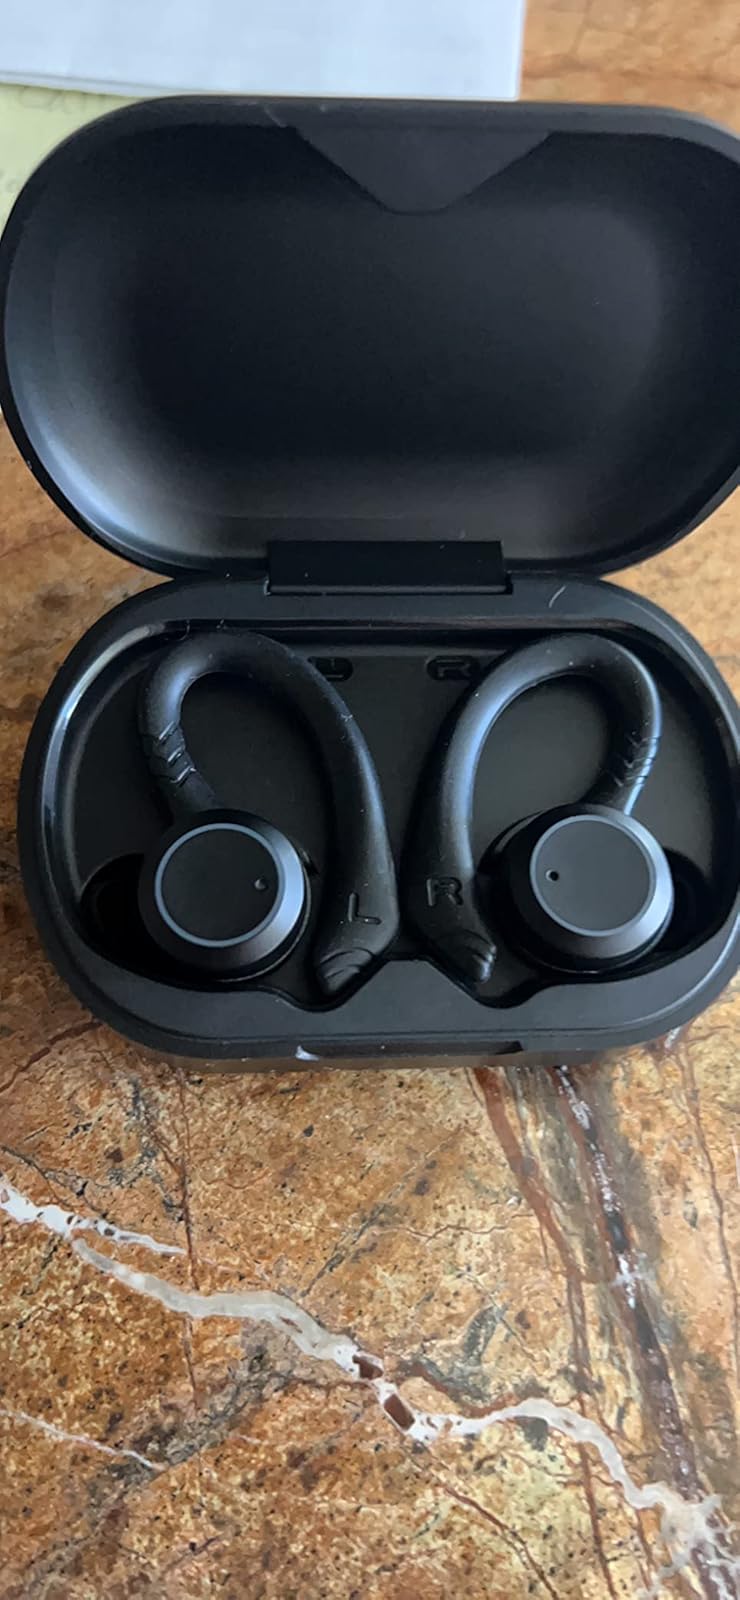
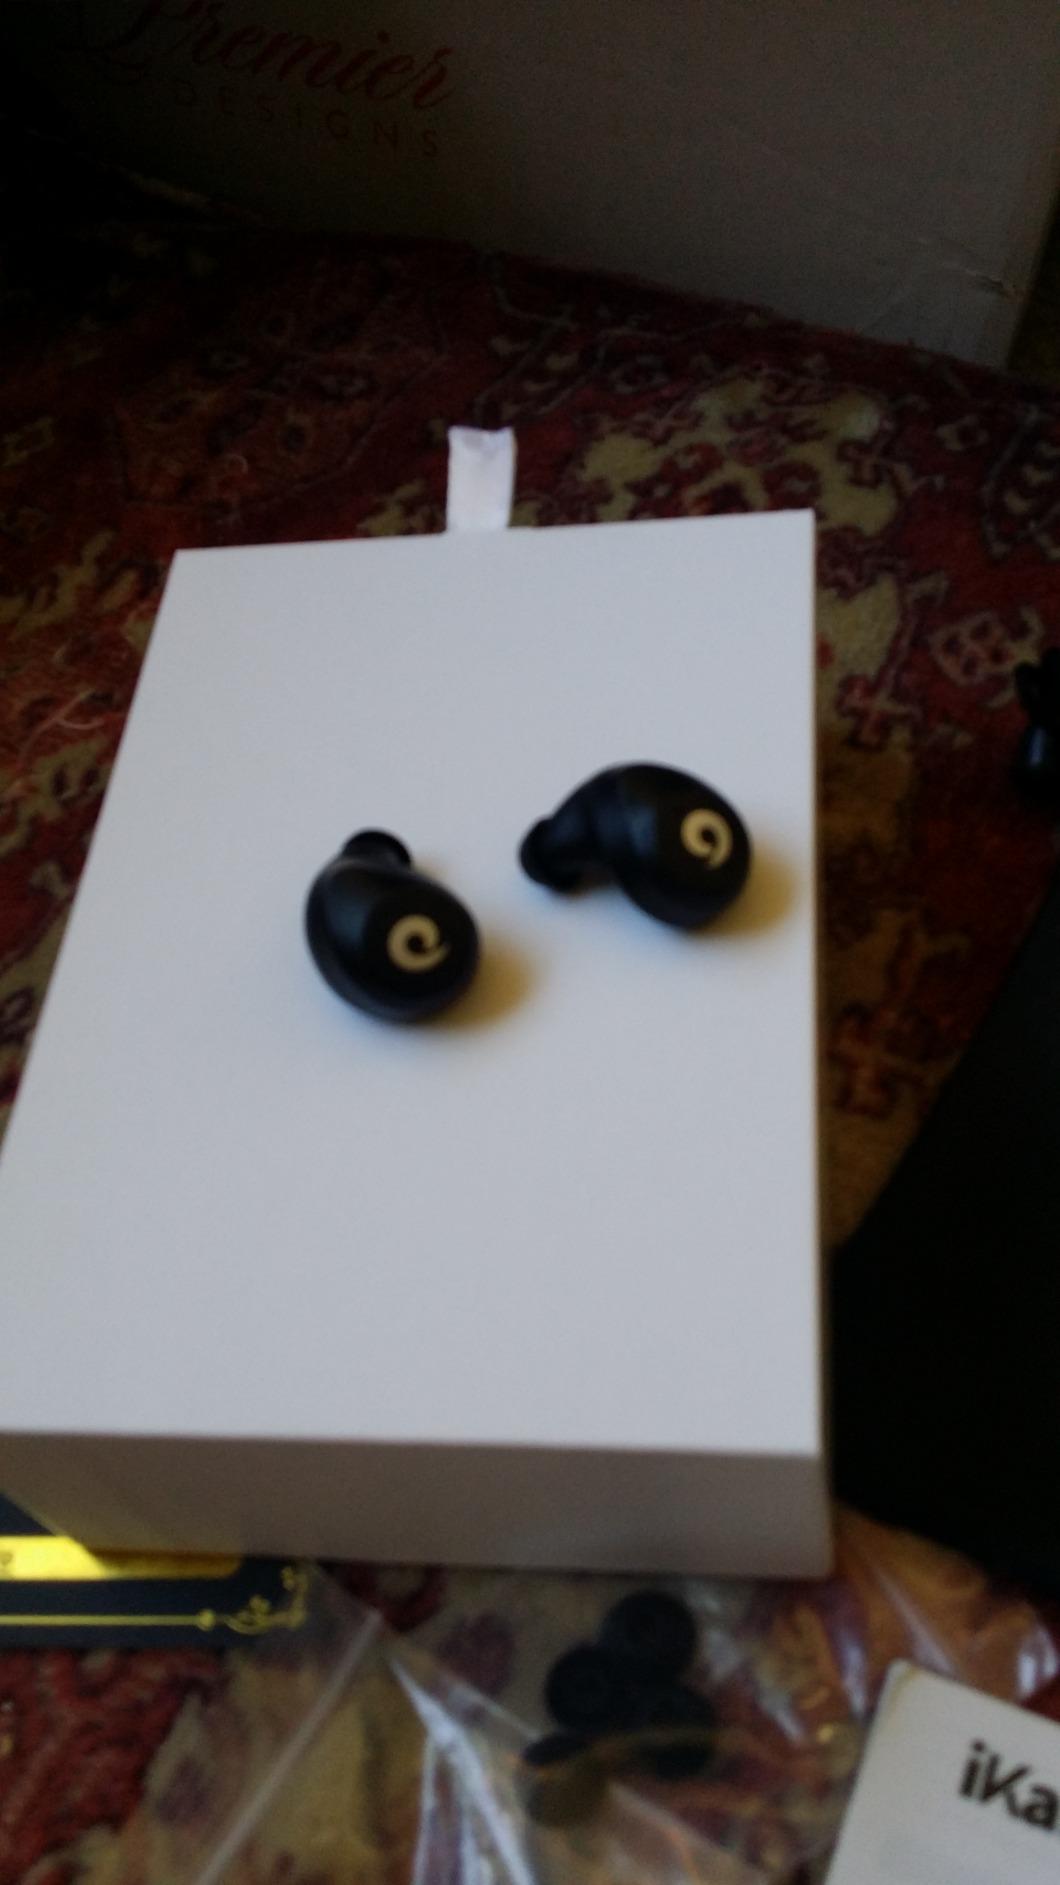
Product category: earbuds
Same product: no